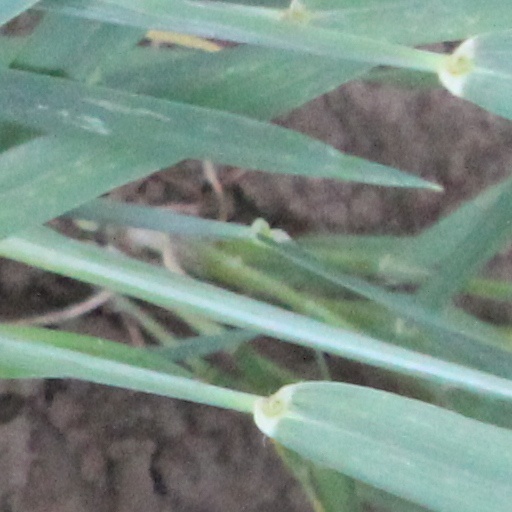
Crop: wheat